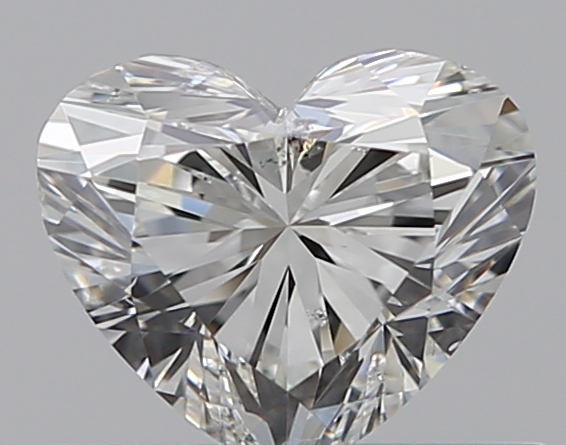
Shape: heart
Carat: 0.52
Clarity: SI2
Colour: H
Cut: EX
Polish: EX
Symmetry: EX
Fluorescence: N
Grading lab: GIA
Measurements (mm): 4.8 x 5.61 x 3.39